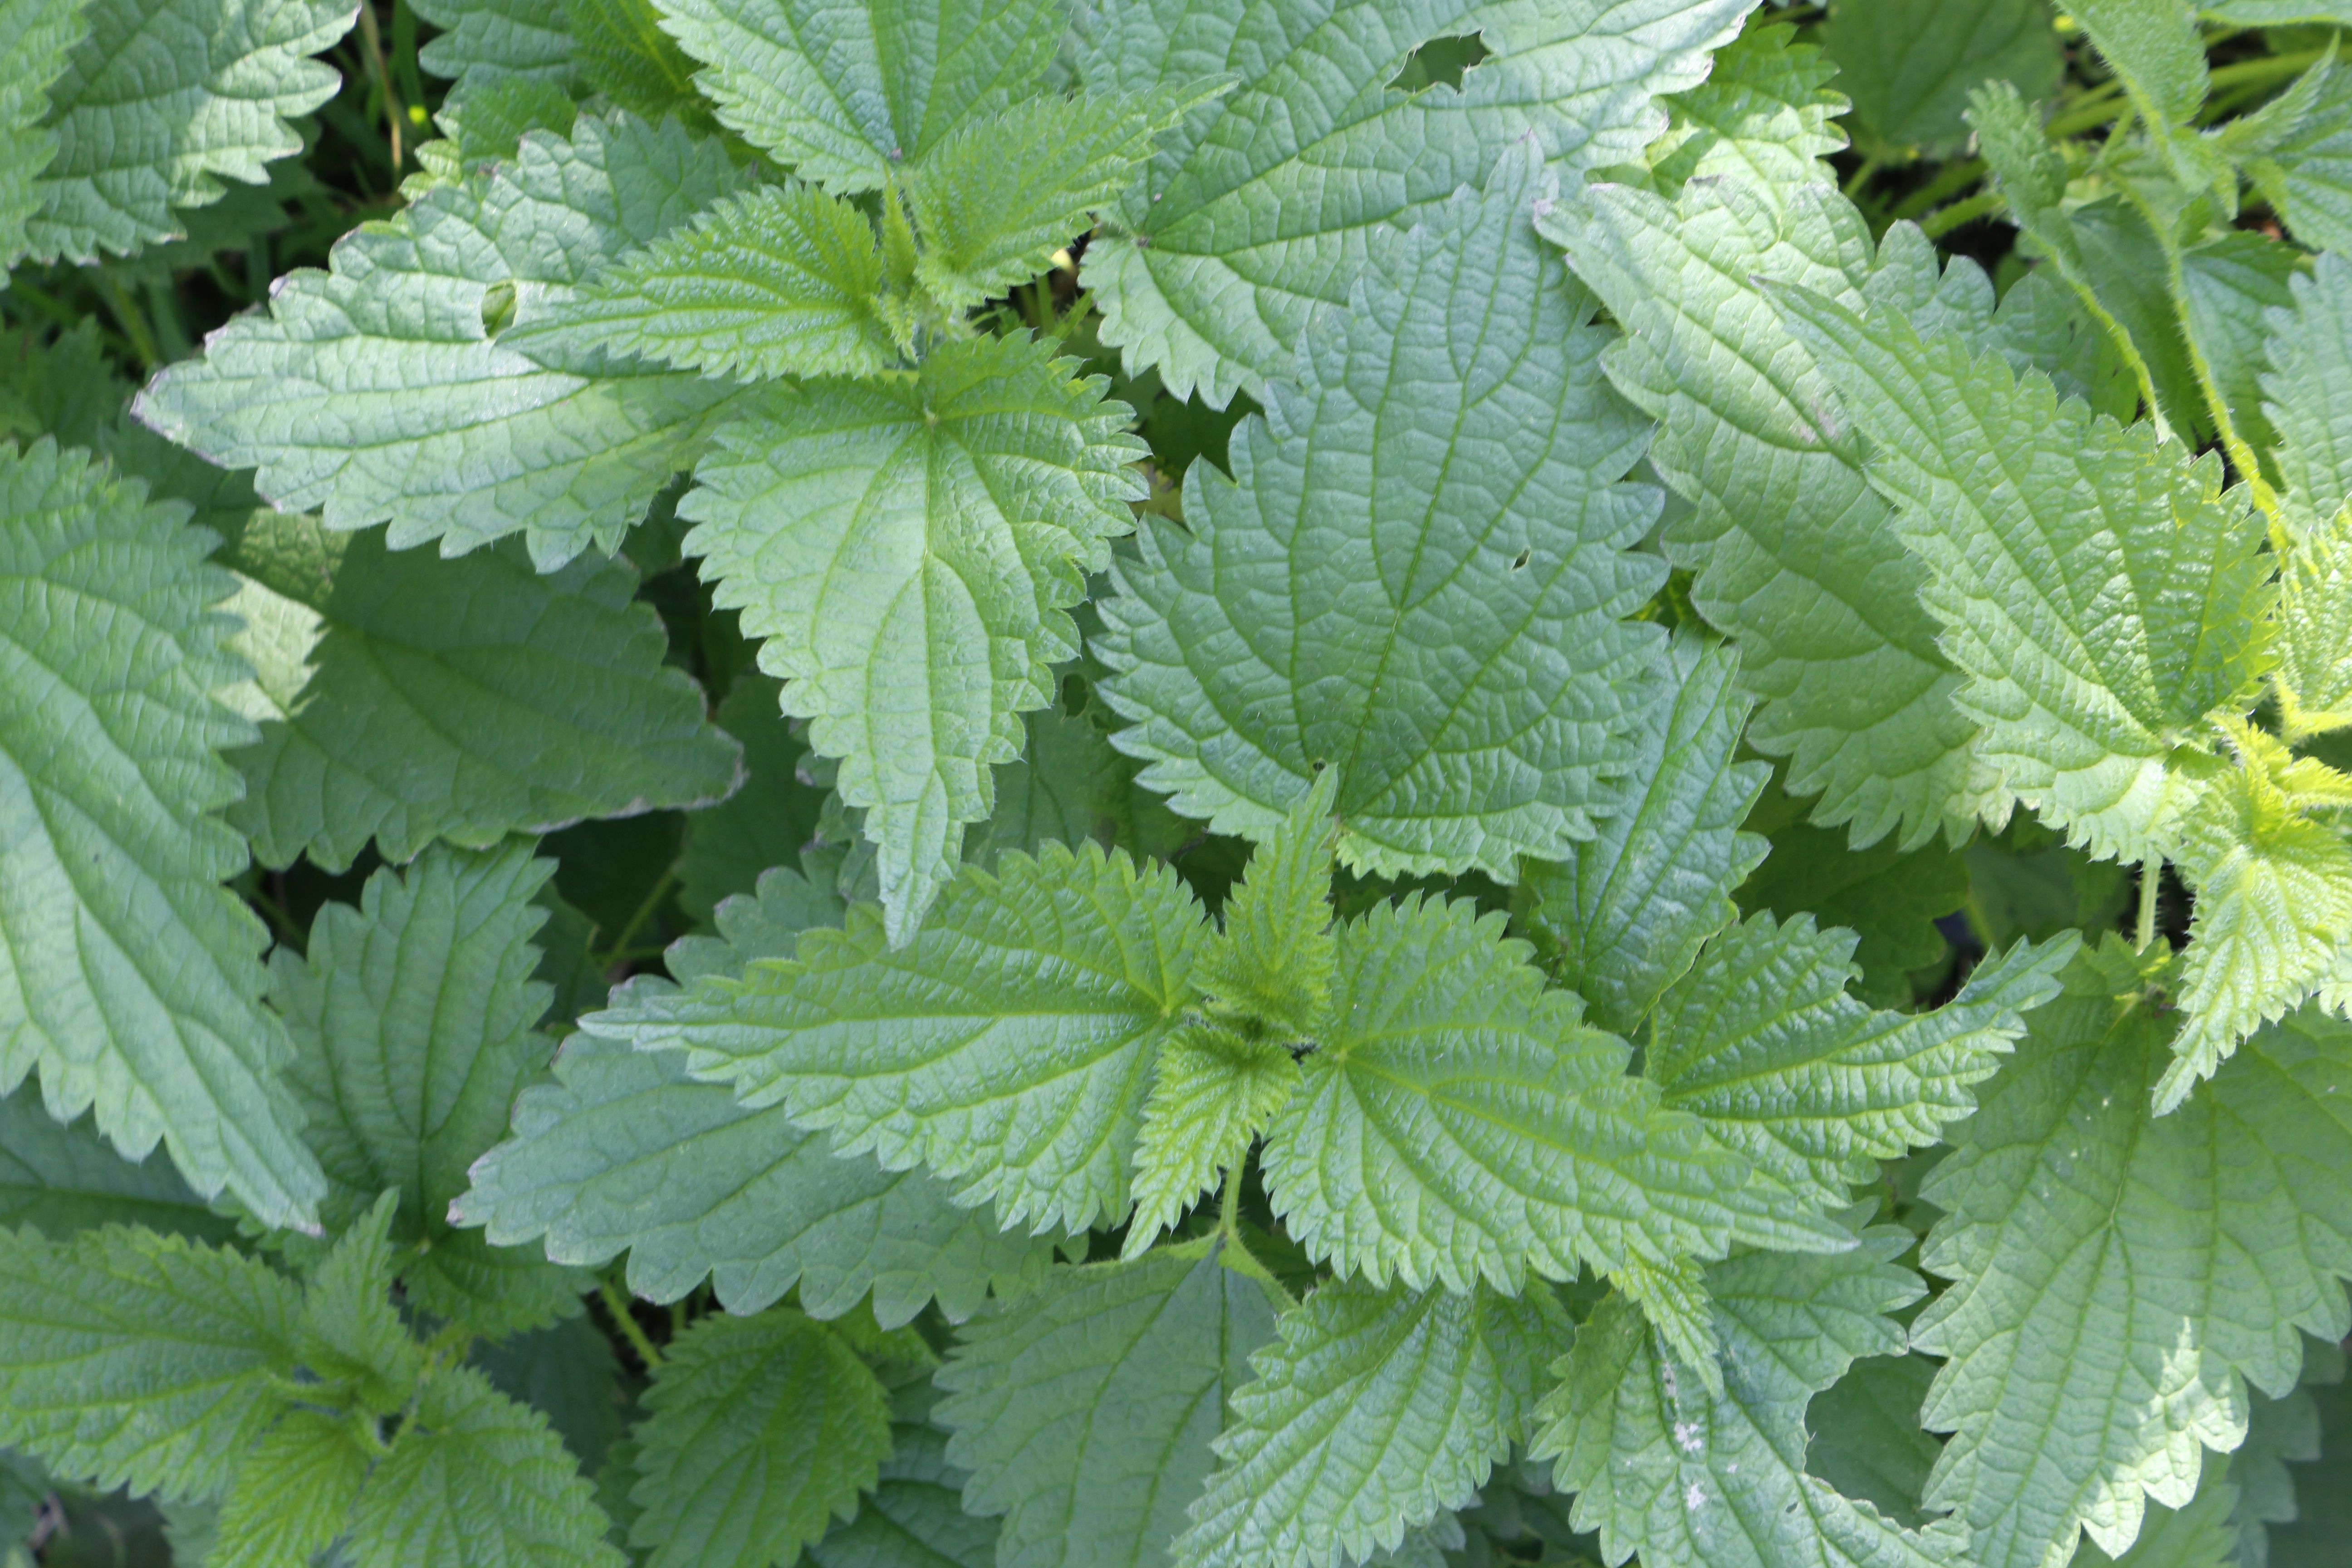
nature, plant, leaf, flower, green, herb, fresh, nettle, herbal, medicinal, flowering plant, urtica, lemon balm, annual plant, land plant, perilla, nettle family